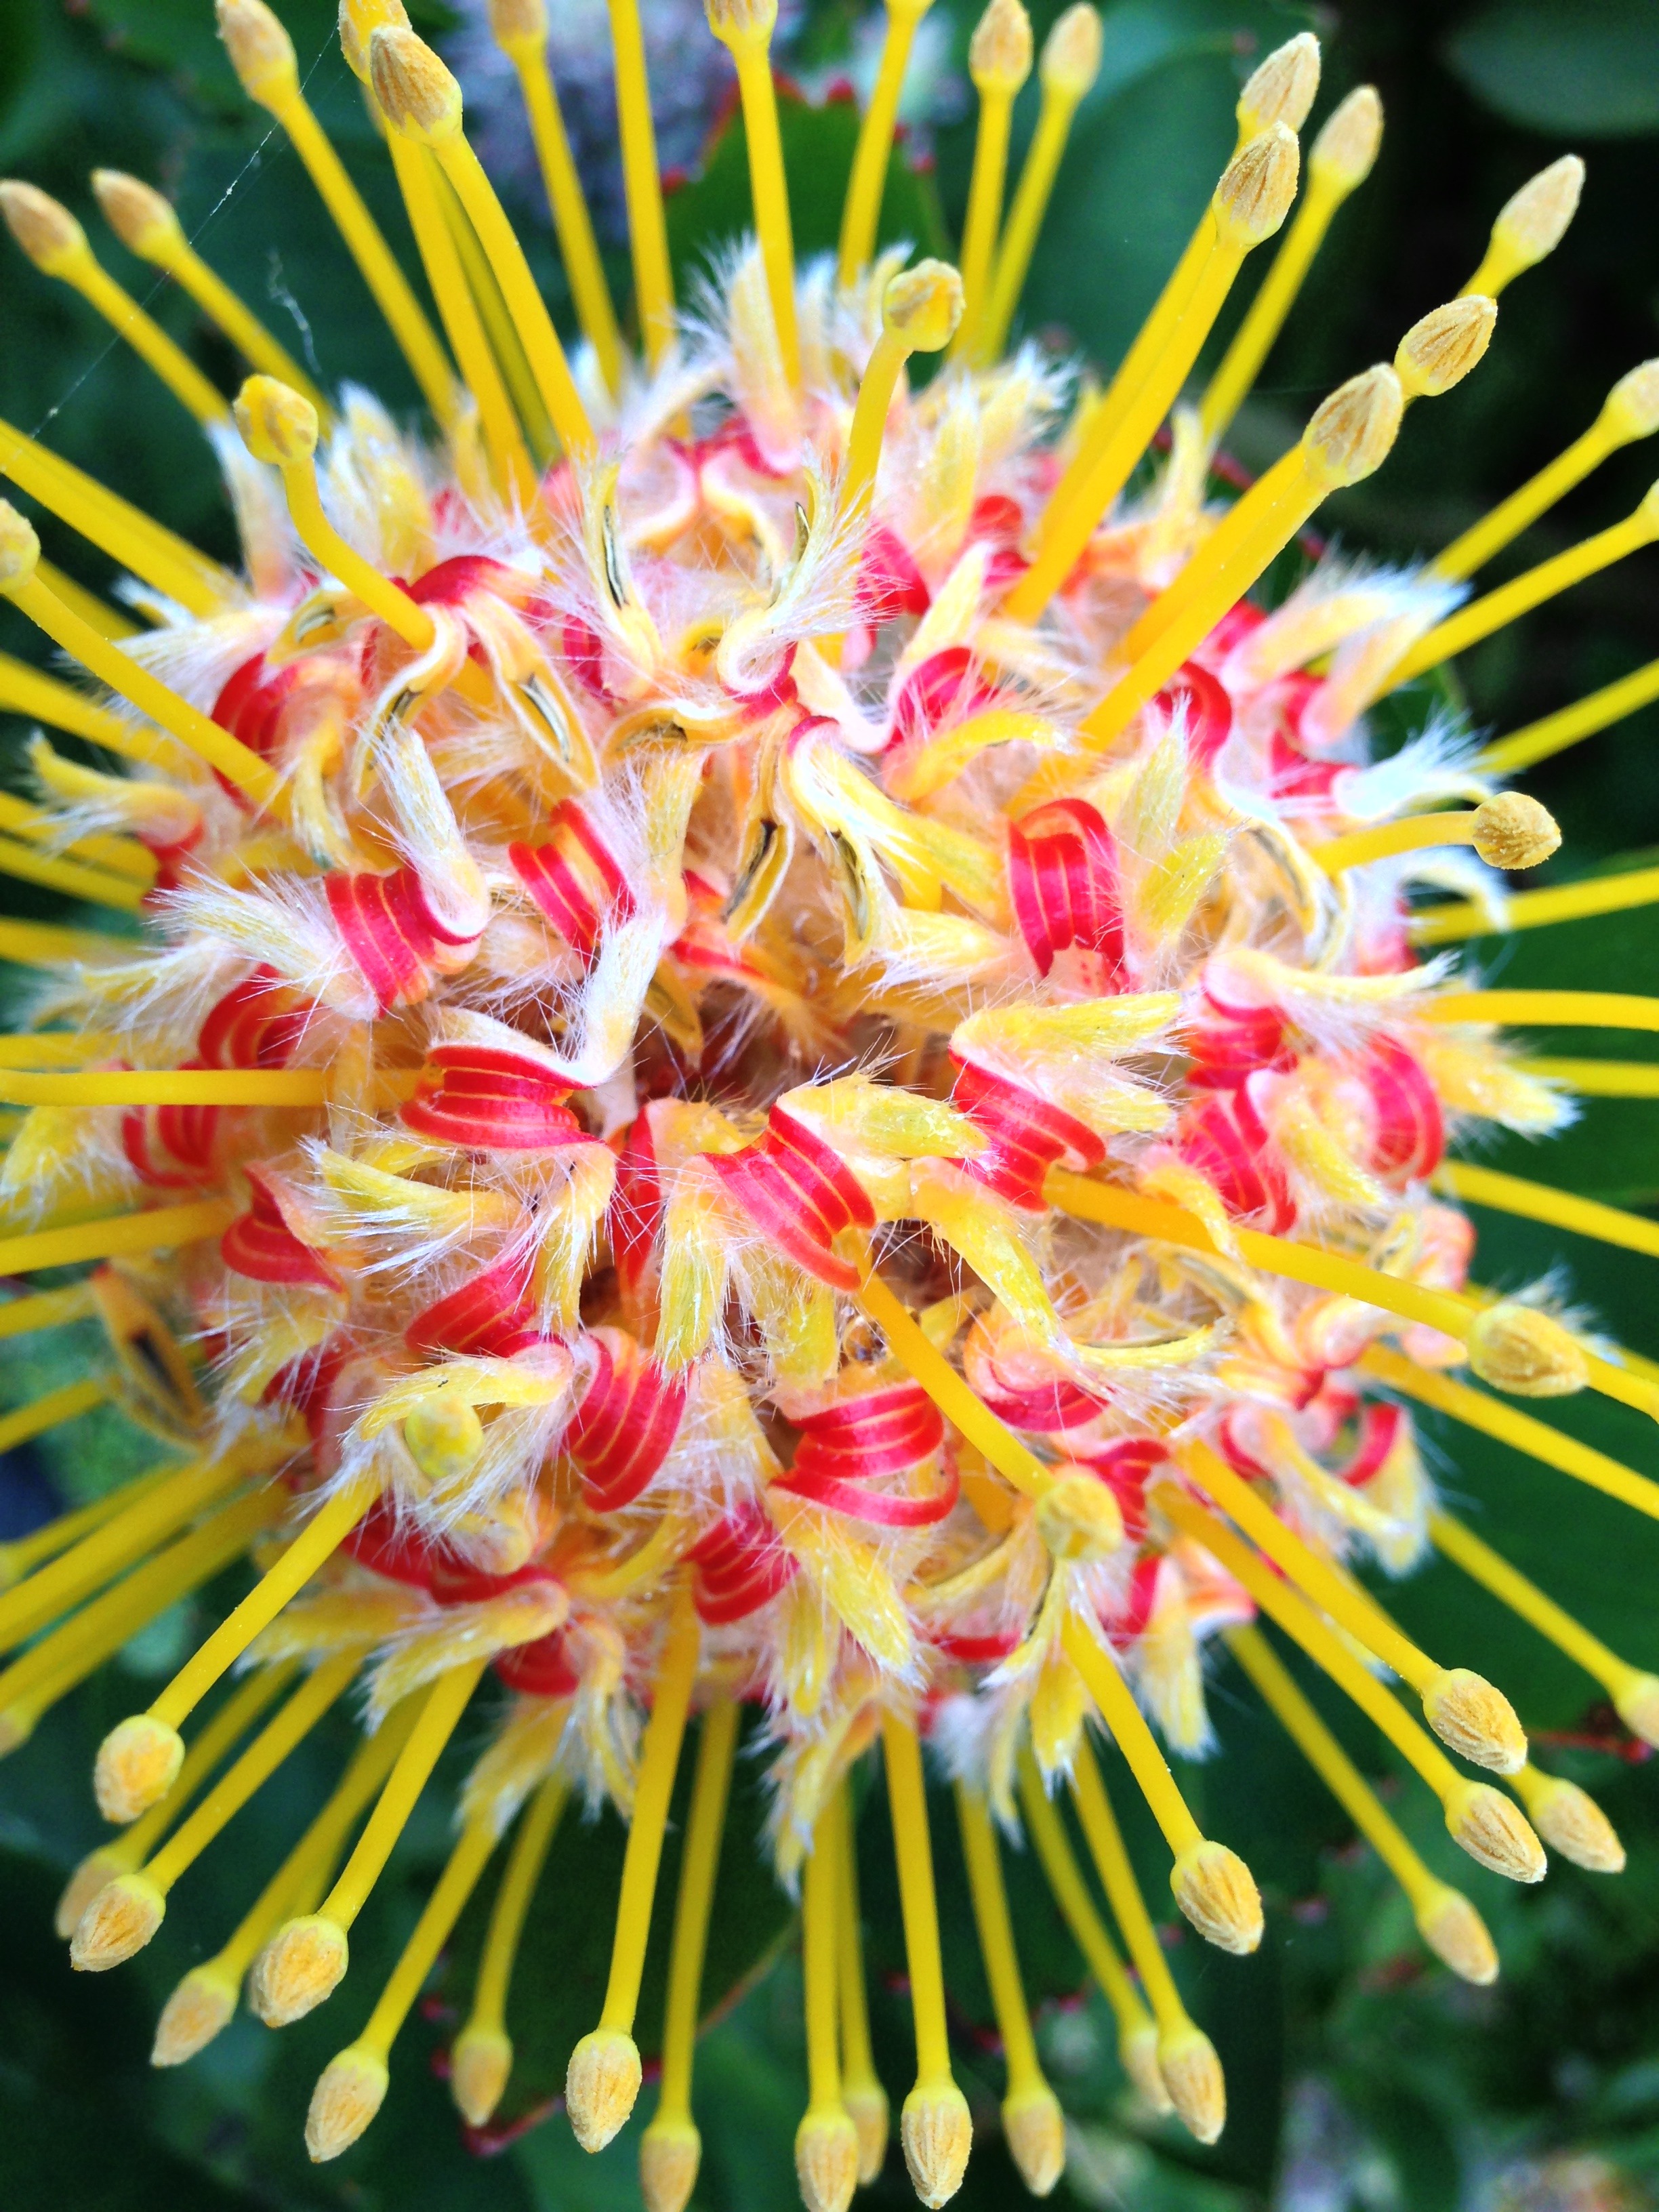
nature, plant, flower, petal, pollen, botany, garden, flora, wildflower, strange, macro photography, flowering plant, land plant, proteales, protea family